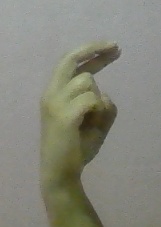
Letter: zay